Abanindranath Tagore

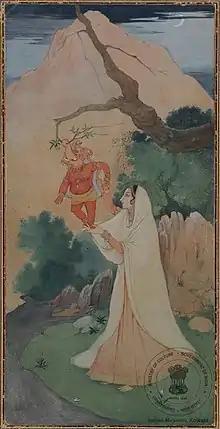
"Ganesh-janani" by Abanindranath Tagore

In the early 1890s several of his illustrations were published in "Sadhana" magazine, and in Chitrangada, and other works by Rabindranath Tagore. He also illustrated his own books. Around 1897 he took lessons from the vice-principal of the Government School of Art, studying in the traditional European academic manner, learning the full range of techniques, but with a particular interest in watercolour. It was during this period that he developed his interest in Mughal art, producing a number of works based on the life of Krishna in a Mughal-influenced style. After meeting E. B. Havell, Tagore worked with him to revitalise and redefine teaching of art at the Calcutta School of Art, a project also supported by his brother Gaganendranath, who set up the Indian Society of Oriental Art.